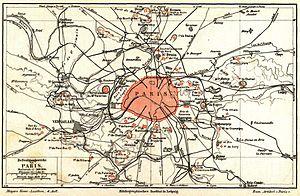
Les fortifications de Paris aux XIXᵉ et XXᵉ siècles comprennent trois périmètres :